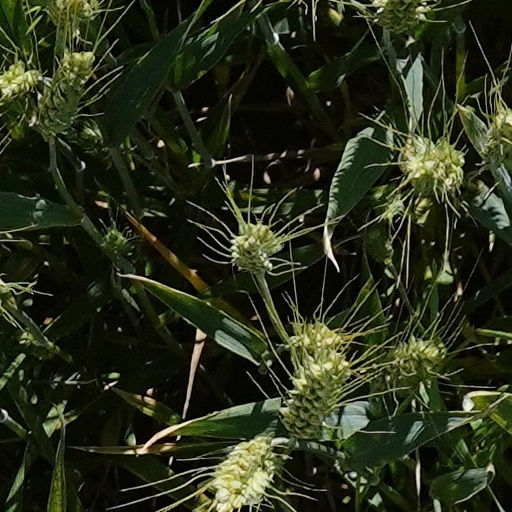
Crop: wheat